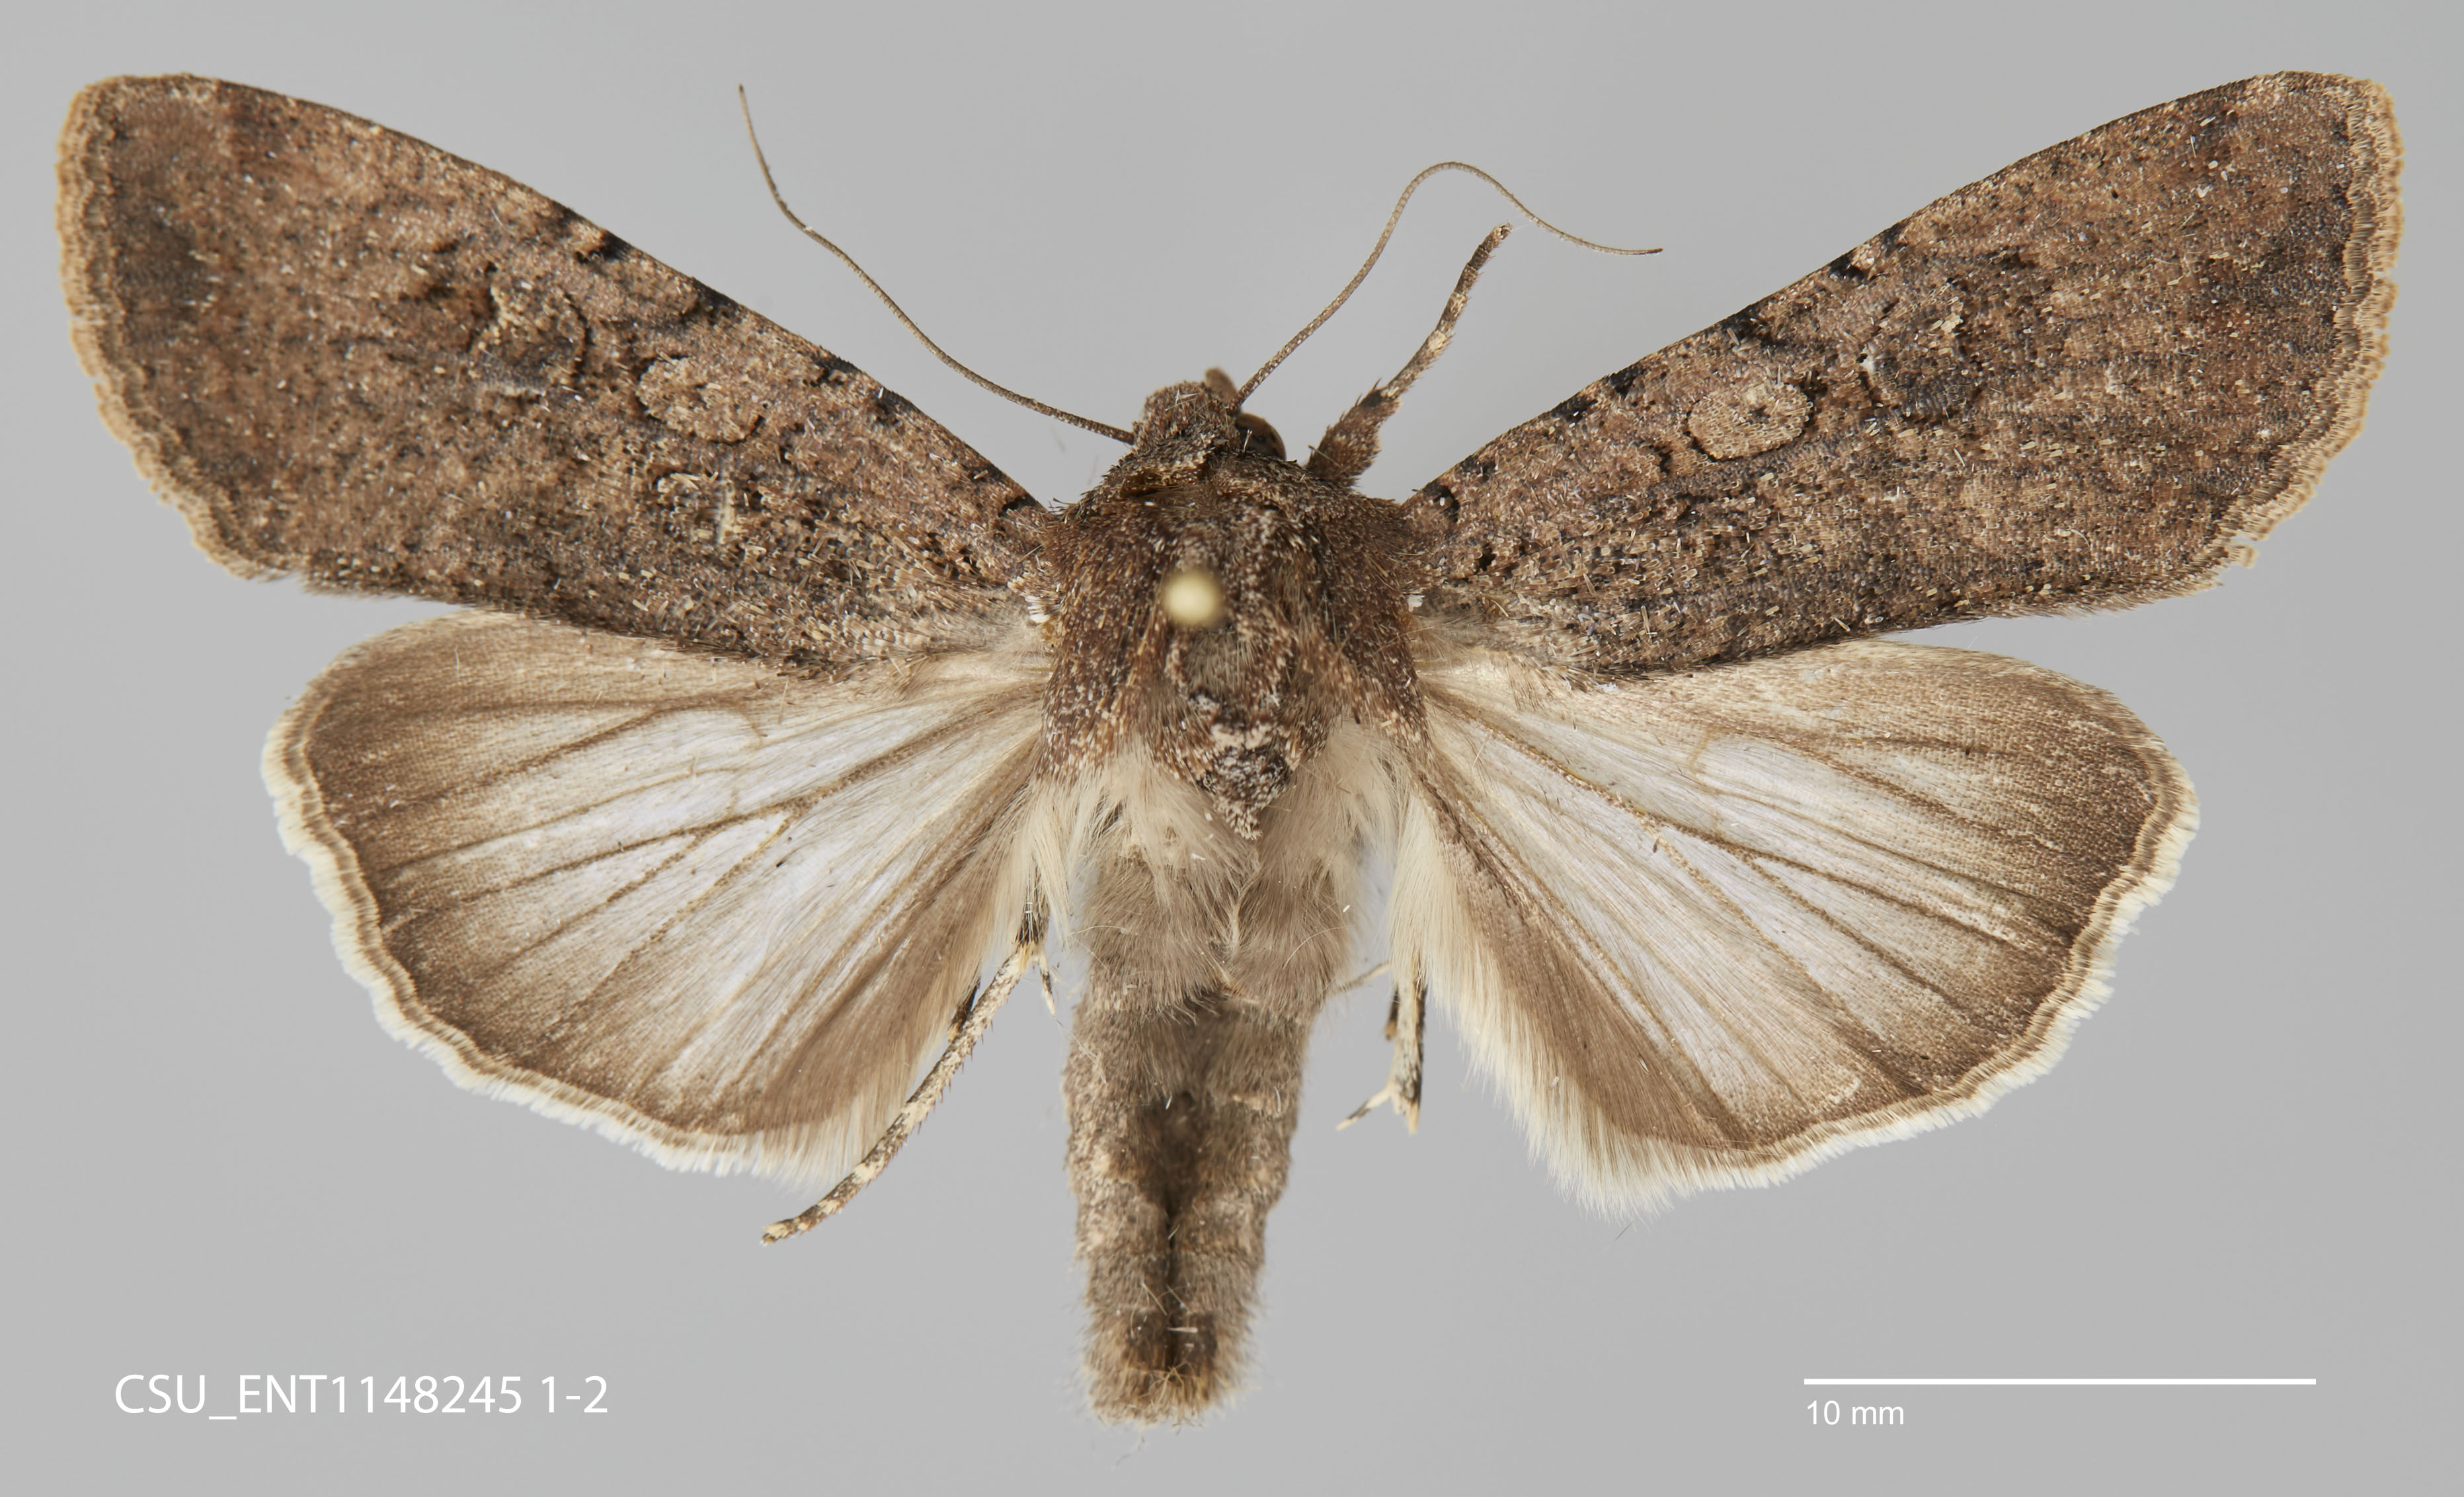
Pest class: cutworms